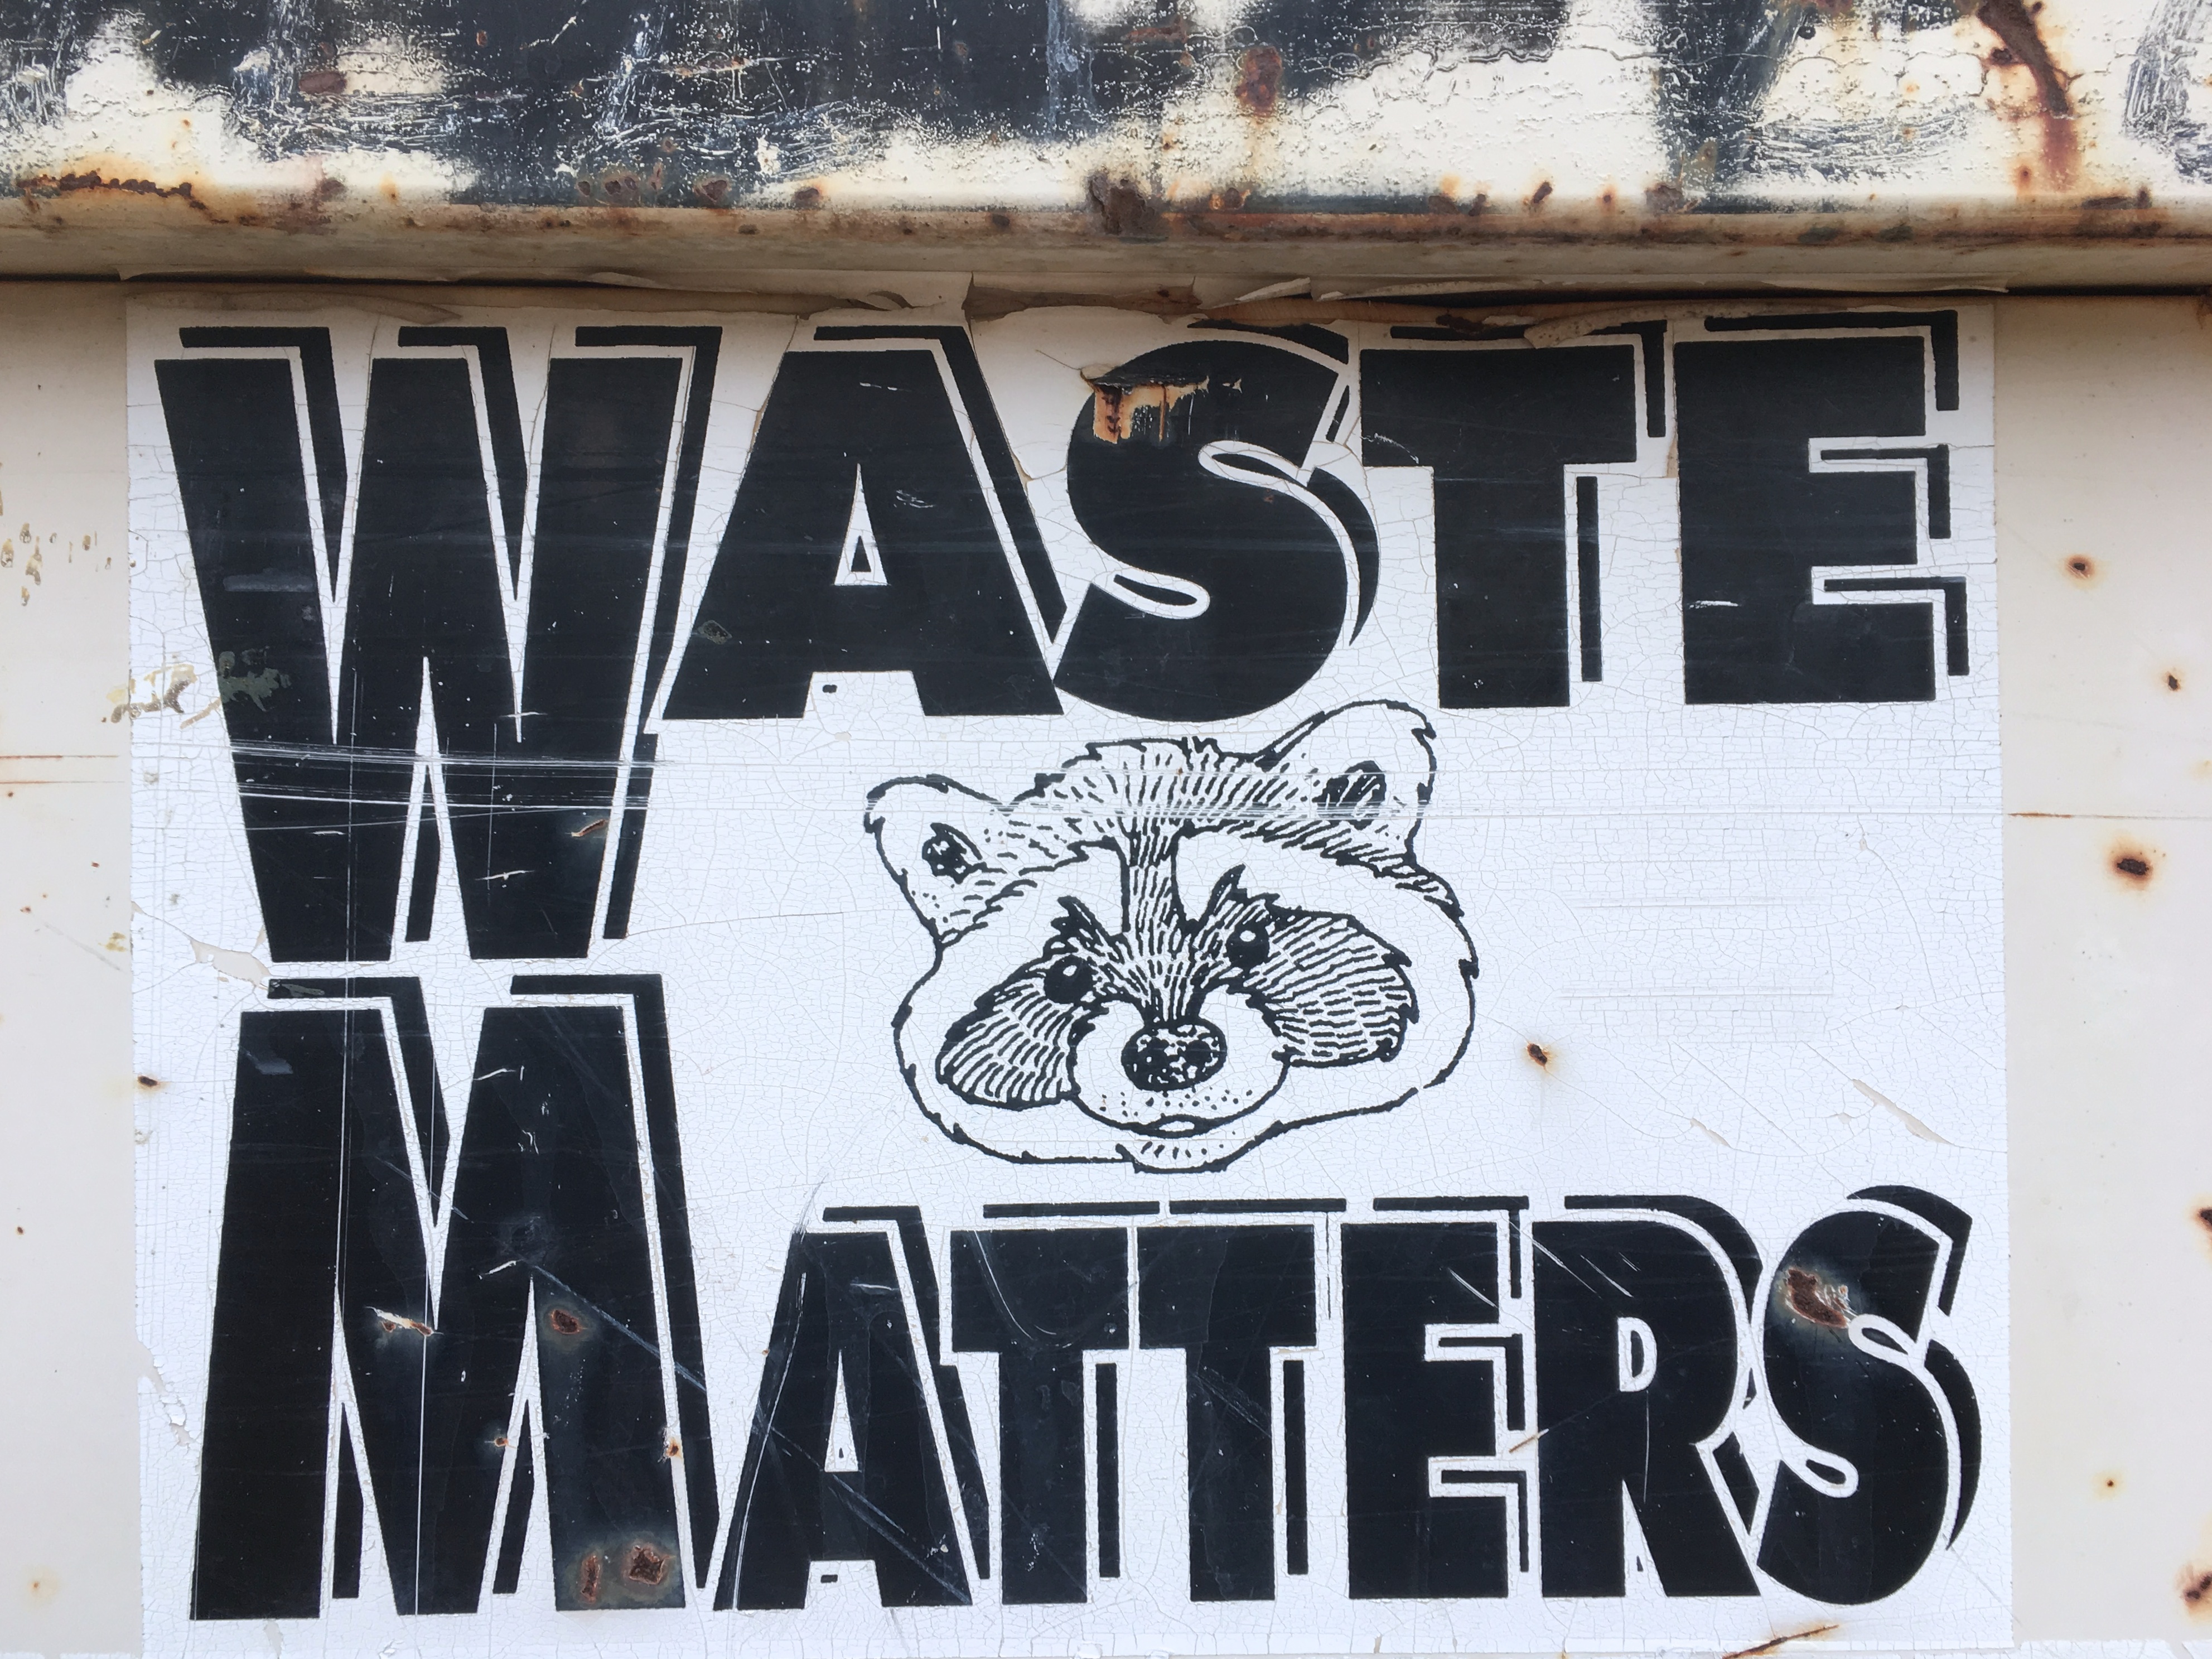
wall, graffiti, street art, art, waste, mural